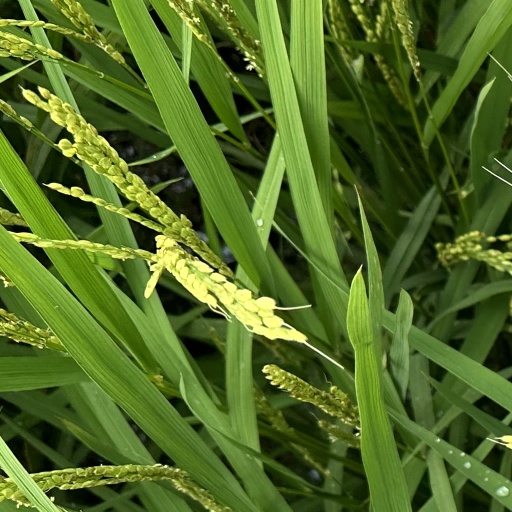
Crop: rice